Legacy of Lunatic Kingdom

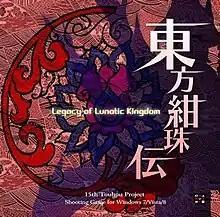
Original CD-ROM cover, featuring a silhouette of Junko

is a scrolling shooter game developed and published by Team Shanghai Alice. It is the 15th installment in the "Touhou Project" series. The story centers around the chosen heroine traveling to the Moon to stop an invasion and purification of Earth by the Lunarians.